Interstate 95 in North Carolina

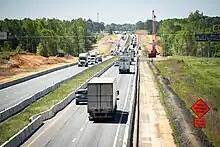
Widening of I-95 in 2023

I-95 is designated a Blue Star Memorial Highway for its entire length in North Carolina. It enters the state at the South Carolina state line, just north of the South of the Border attraction and just to the south of the town of Rowland. Traveling mostly northeasterly from the border, the freeway is joined in an overlap with US Highway 301 (US 301) at exit 10, and then I-95/US 301 intersects I-74 in Lumberton. Together, I-95 and US 301 serve as the main route through town and pass over a bridge over the Lumber River just before exit 19. On the north side of town, US 301 leaves at exit 22. From there, I-95 turns due northward through a rural area of the state, past the small farming community of St. Pauls. I-95 serves as the eastern bypass of Fayetteville where I-95 Business (I-95 Bus.), an older alignment, connects I-95 to downtown Fayetteville.